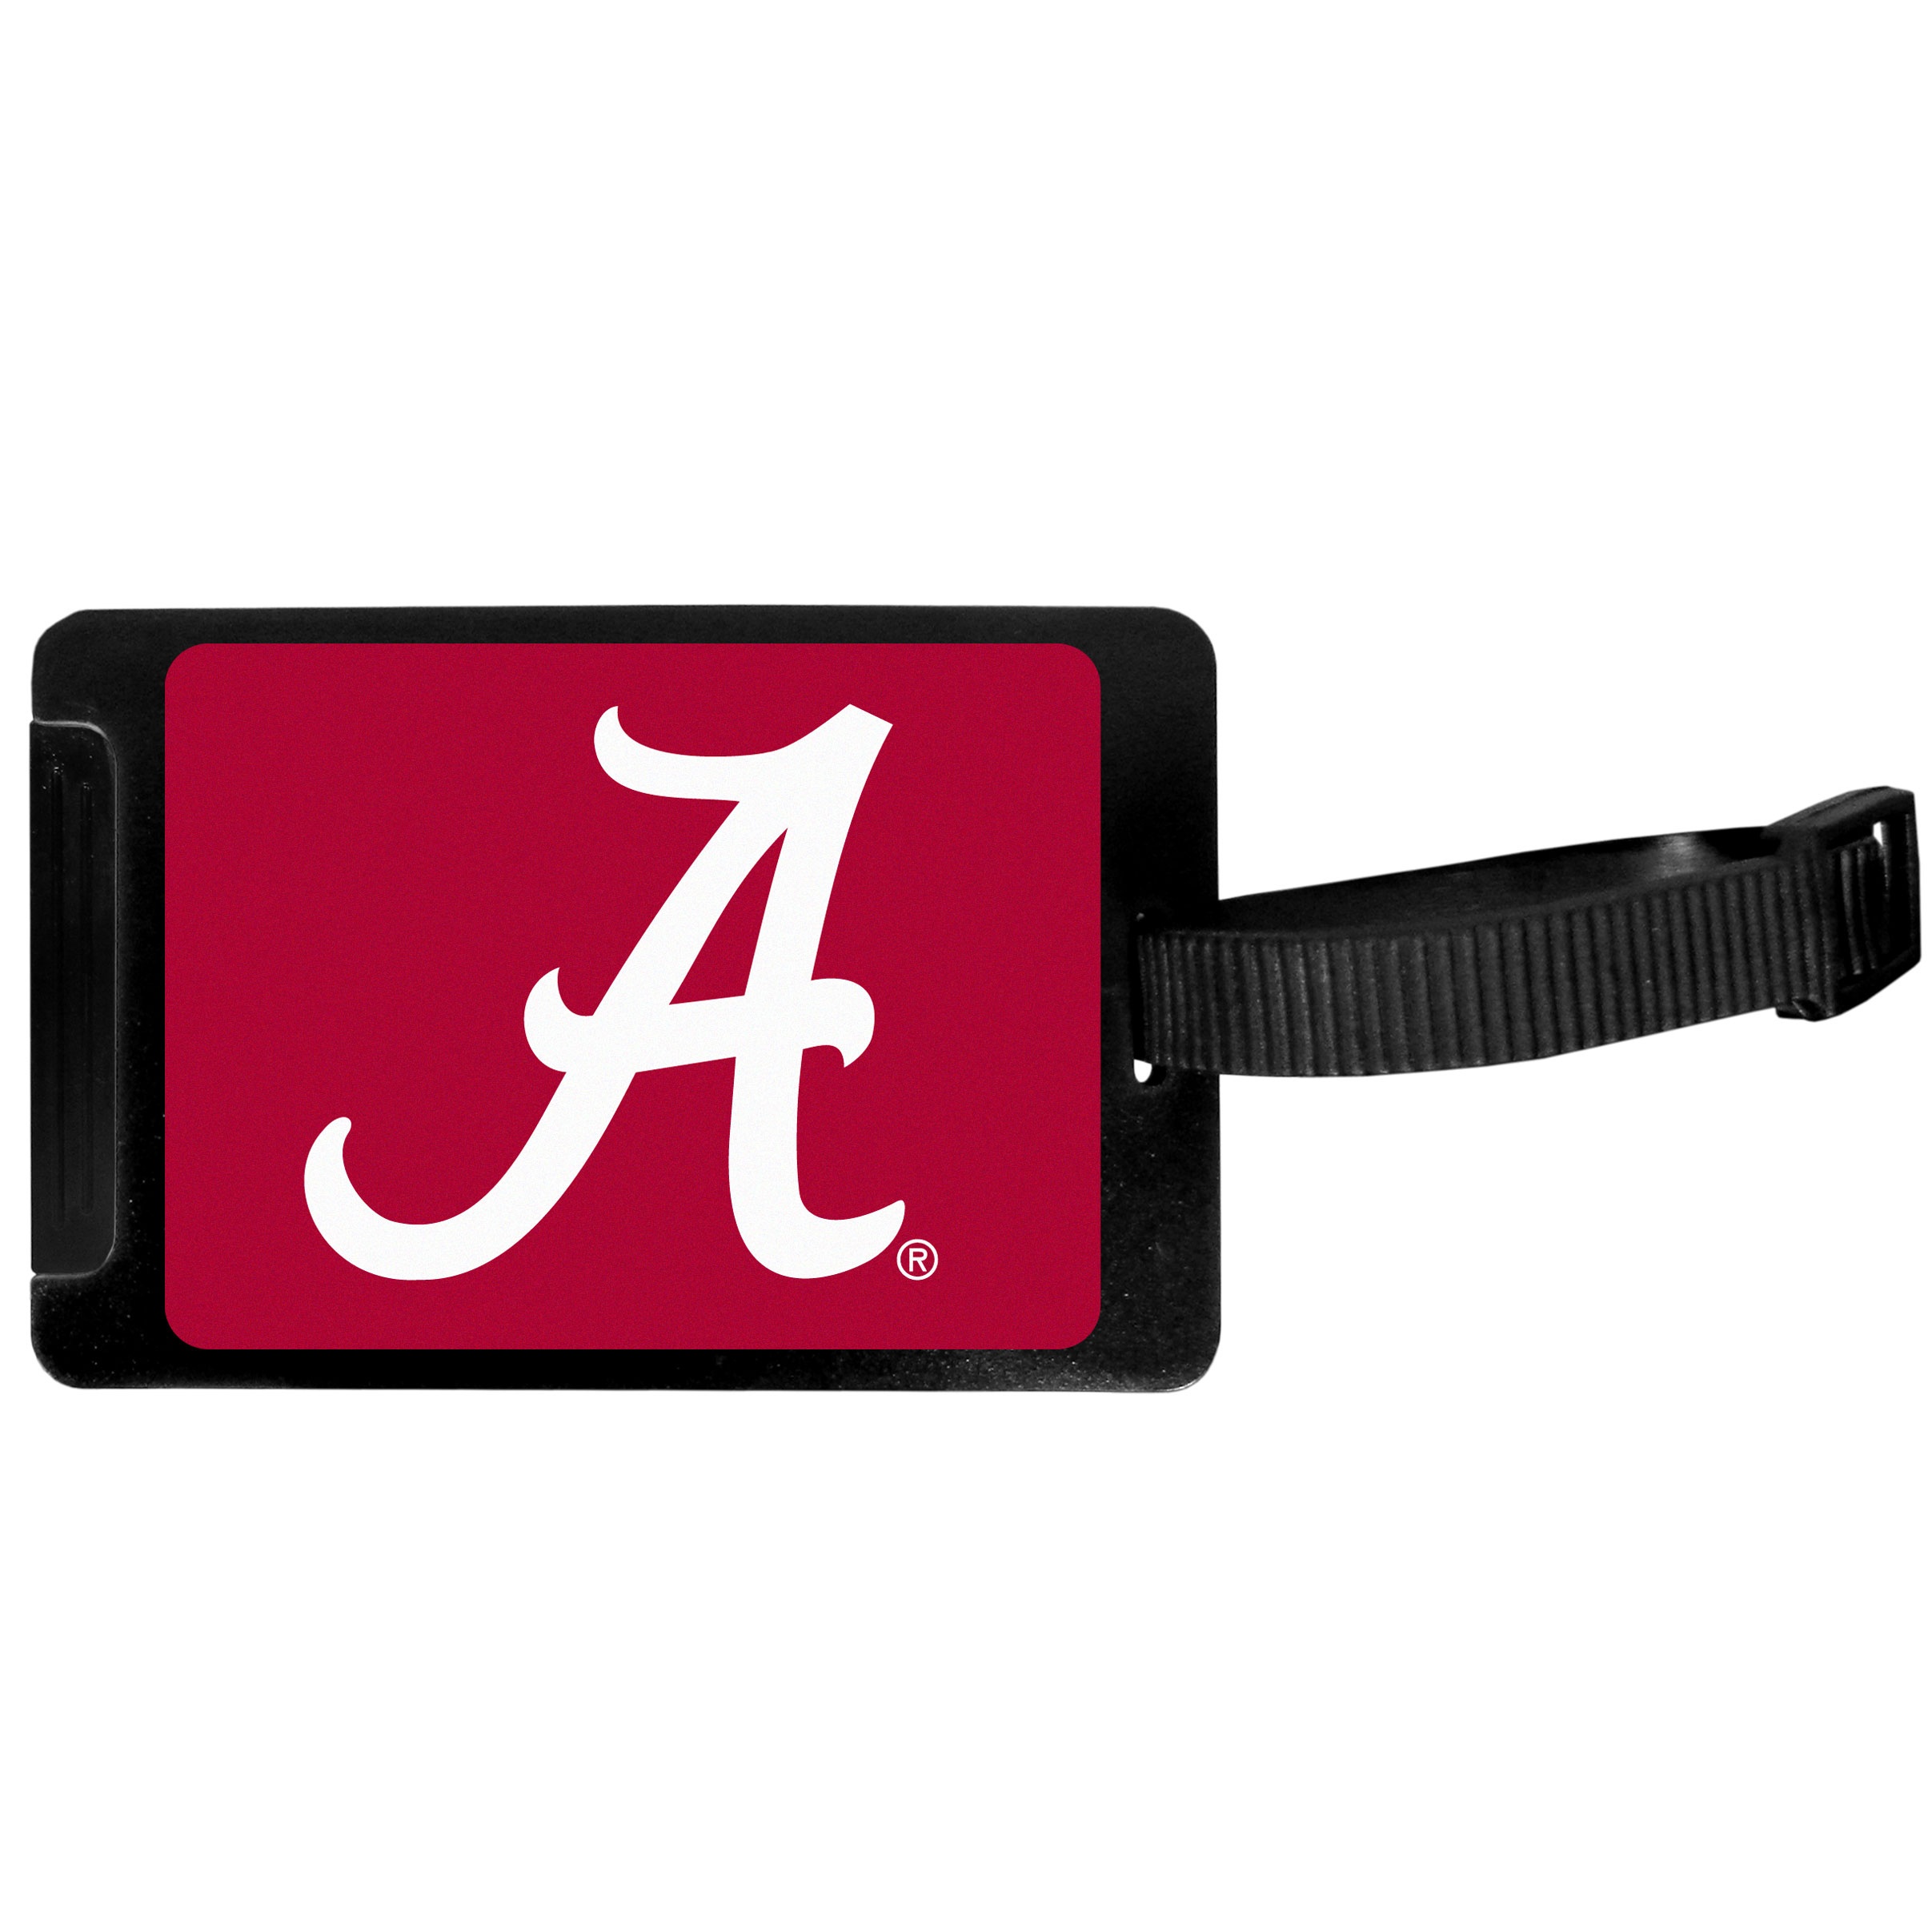
Alabama Crimson Tide Luggage Tag
Alabama Crimson Tide Luggage Tag Product Features: Luggage Tag Officially licensed College product Licensee: Siskiyou Buckle Easy to snap on luggage tag Slide-out tab for identification
Brand: Siskiyou
Category: Luggage & Bags > Luggage Accessories > Luggage Tags